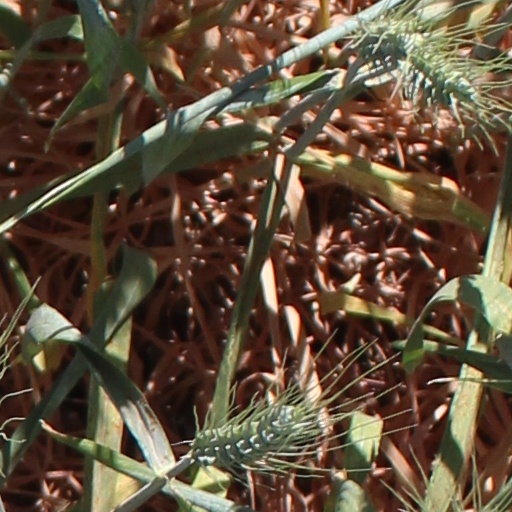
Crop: wheat